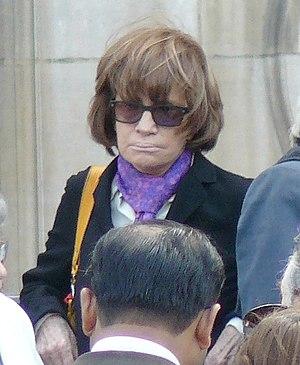
Nadine Trintignant, cinéaste et écrivaine, née en 1934, lors d'une apparition en soutien au mouvement des ""Femmes en Blanc"", le 18 mai 2010, sur le parvis de l'Hôtel de Ville de Paris."
Nadine Trintignant est une réalisatrice, scénariste et écrivaine française née à Nice le 11 novembre 1934.